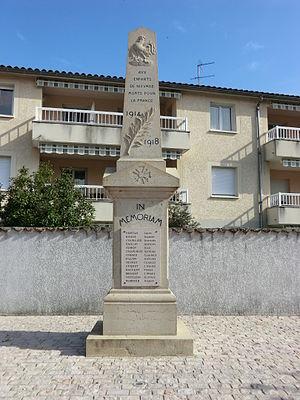
Niévroz est une commune française, située dans le département de l'Ain en région Auvergne-Rhône-Alpes. Bordée par le Rhône et ses disjonctions, elle se trouve à proximité immédiate du Grand parc de Miribel-Jonage, dont une petite partie se trouve sur le territoire communal. Niévroz dépend de l'arrondissement de Bourg-en-Bresse, appartient au canton de Miribel. Elle fait également partie de l'aire urbaine de Lyon.